United States Post Office Hollis

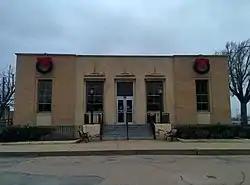

The United States Post Office Hollis, at 120 N. 2nd St. in Hollis, Oklahoma, was built in 1939. It was listed on the National Register of Historic Places in 2009.